Chhotu Ram

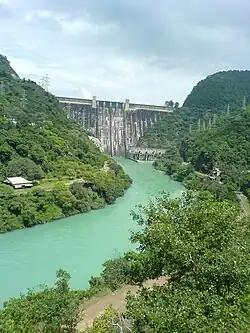
Chhotu Ram, founder of Bhakra Dam. He signed agreement with the Raja of Bilaspur in 1944

Chhotu Ram’s political views were shaped by his belief that the economic empowerment of farmers was essential for India’s progress. He argued that the british colonial system disproportionately burdened small farmers, who were trapped in cycles of debt and poverty. His advocacy for agrarian reforms was revolutionary for its time, as it challenged the entrenched power of moneylenders and urban elites. He also emphasised inter-community harmony, recognising that Punjab’s diverse population—comprising Hindus, Muslims, and Sikhs."" The Muslim Jats fondly called him "Rehbar-i-Azam", while Hindus called him "Deenbandhu," due to his advocacy for farmers.